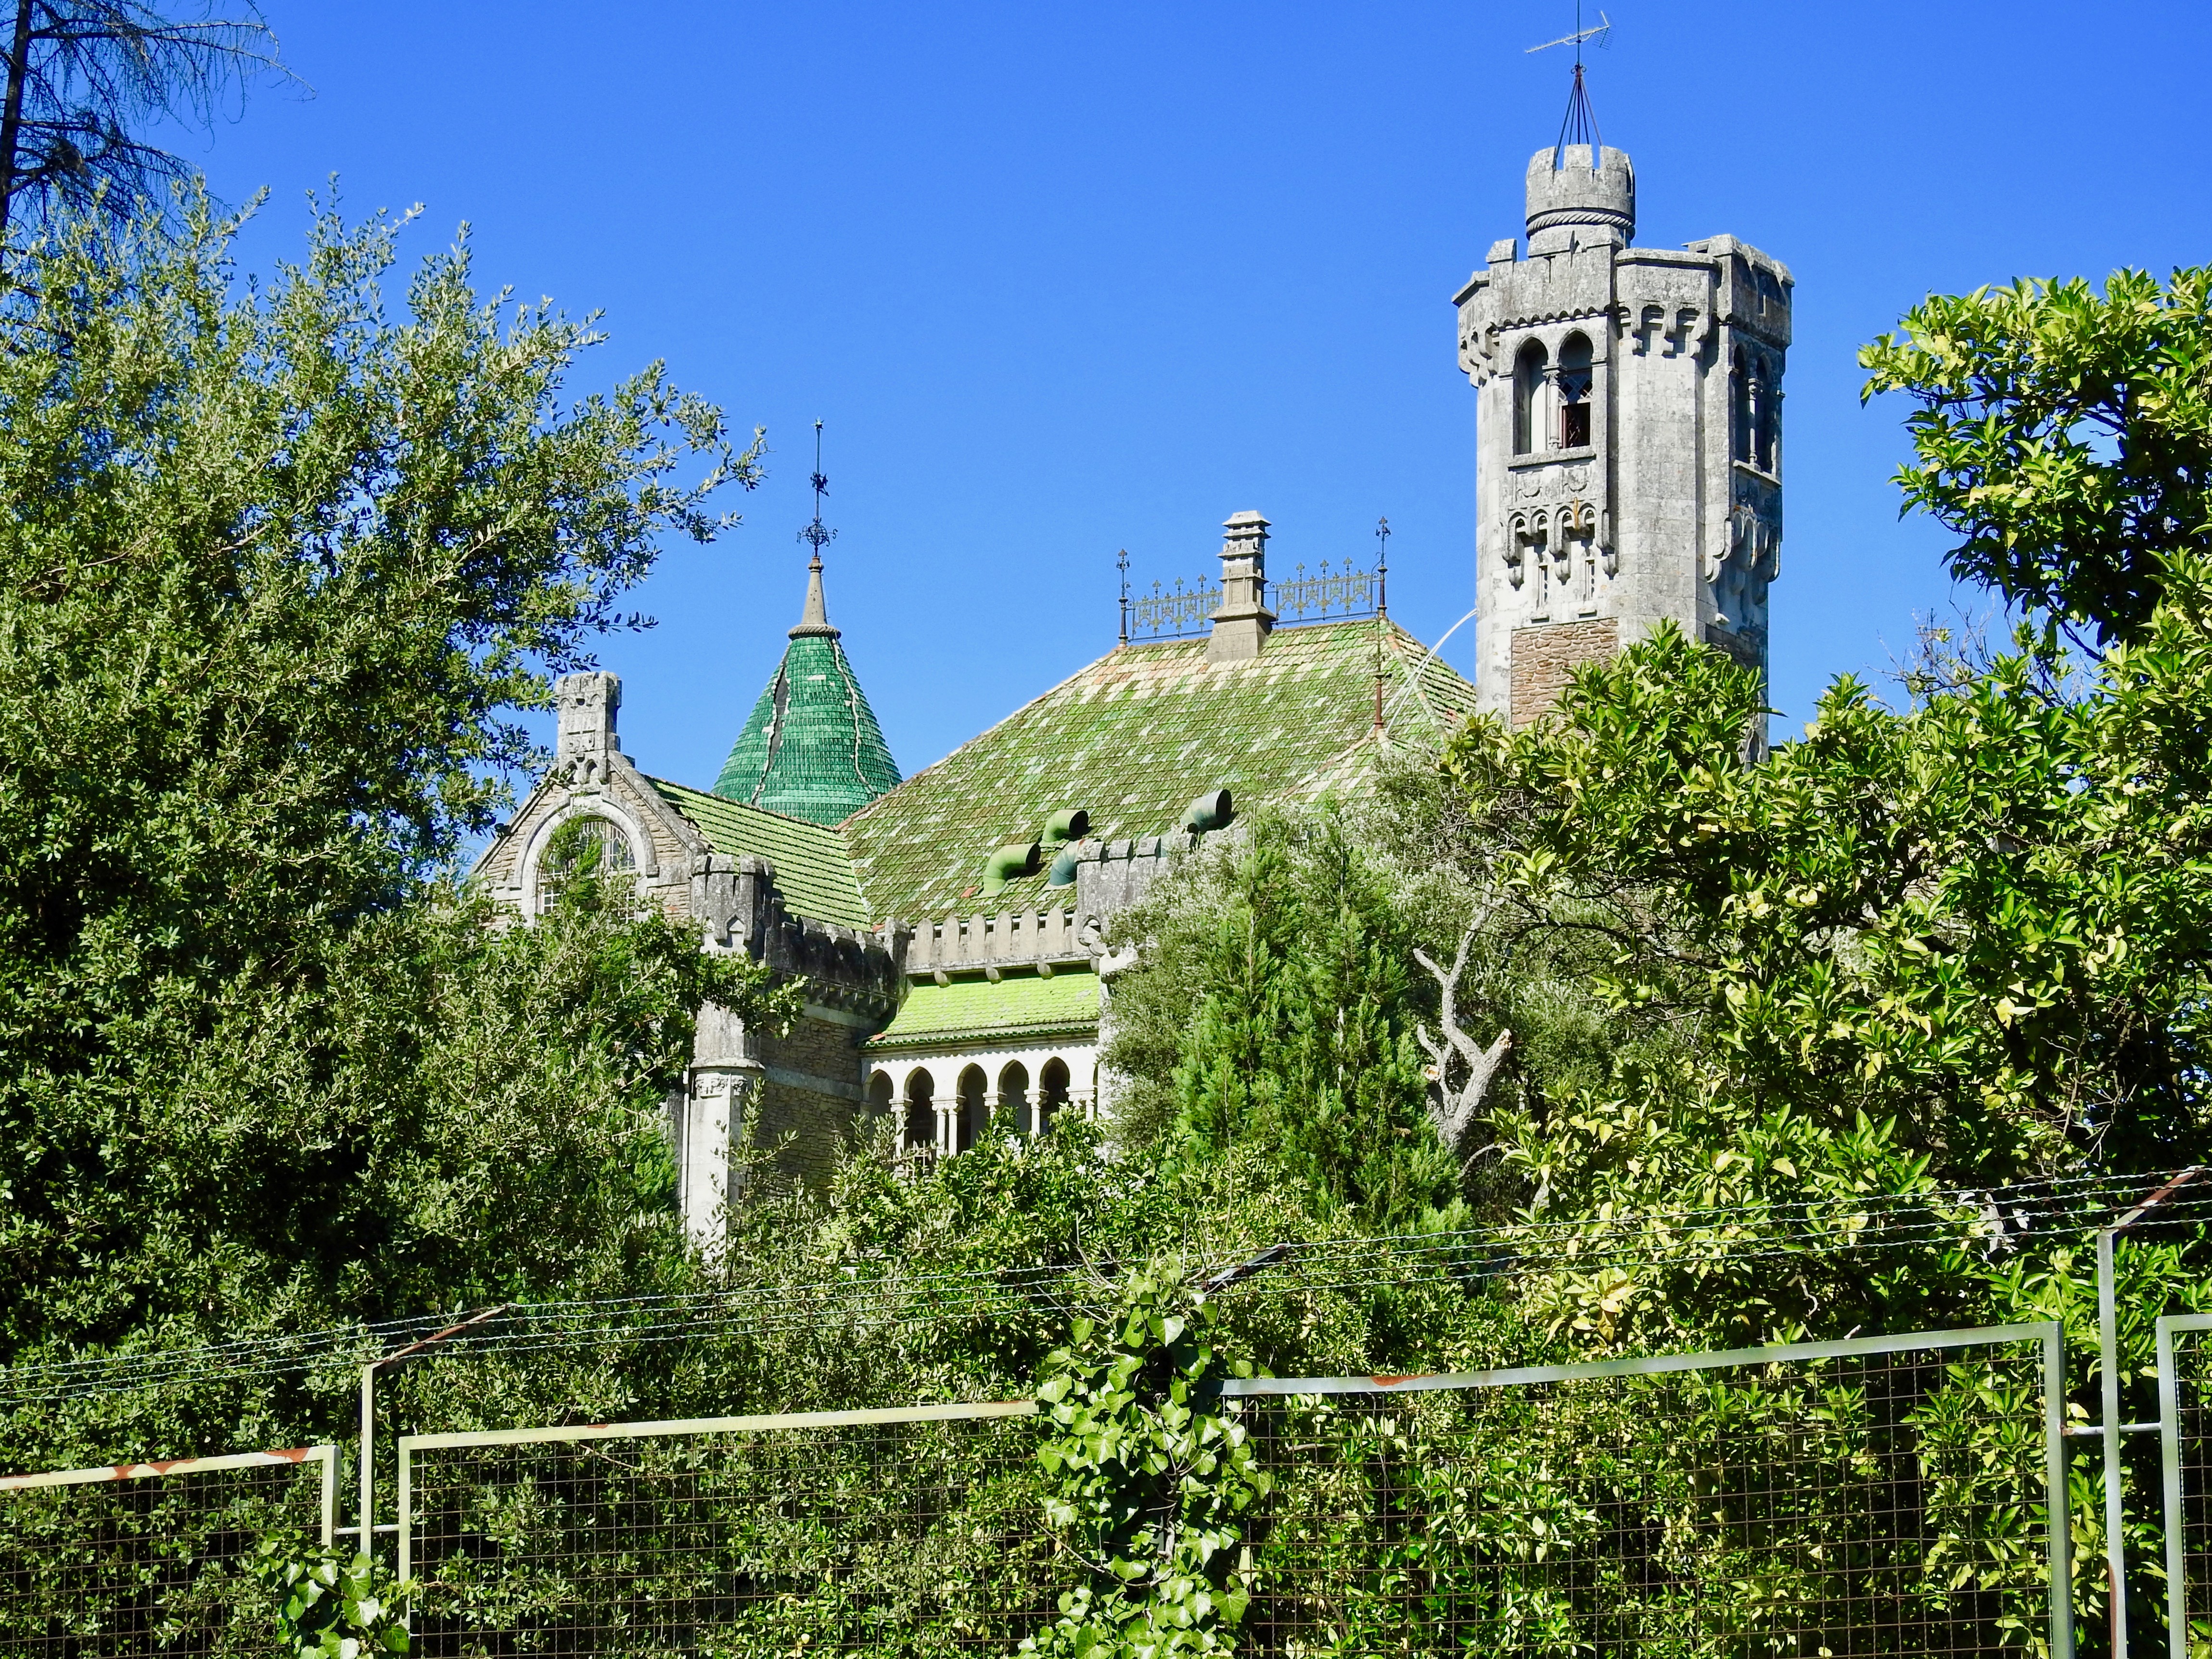
nature, sky, landmark, tree, estate, building, city, church, mansion, plant, steeple, spire, chateau, village, facade, stately home, castle, cathedral, place of worship, medieval architecture